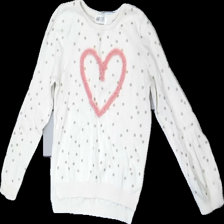
View: front
Type: Sweater
Category: Children
Brand: H&M
Colors: White
Material: 100% Cotton
Pattern: Other
Cut: Regular
Size: 122
Price range: 50-100
Recommended usage: Reuse
Description: White sweater with metallic dots and a heart